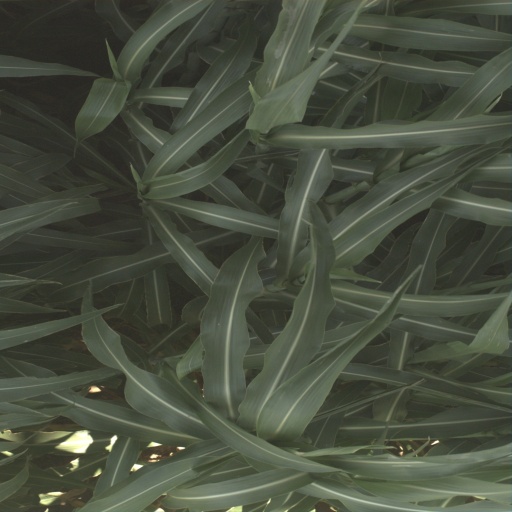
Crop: sorghum